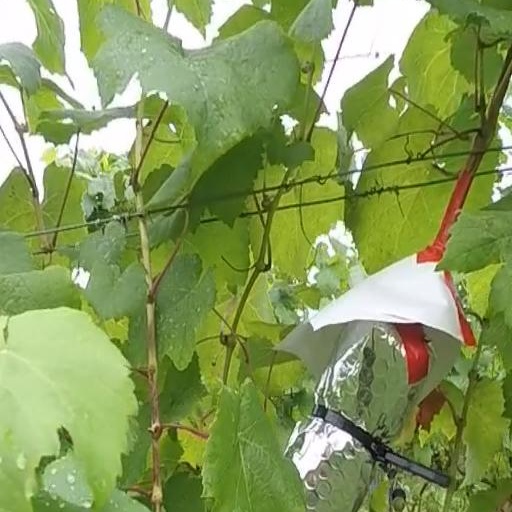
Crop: grape